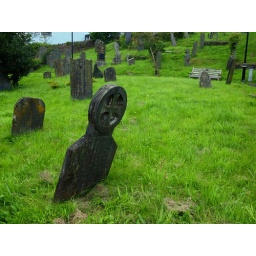
A little bit morbid but this was a cute little graveyard next to the main road in the middle of nowhere